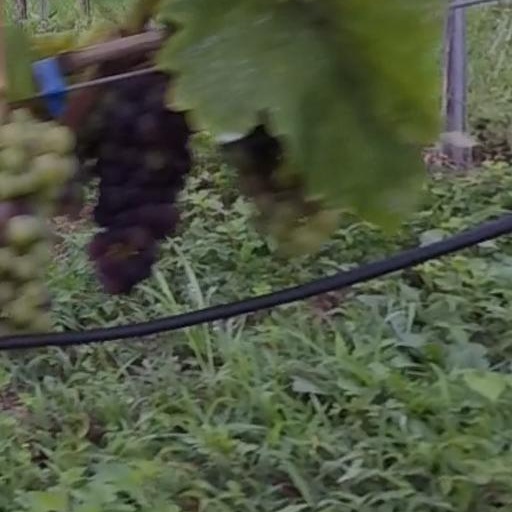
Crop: grape